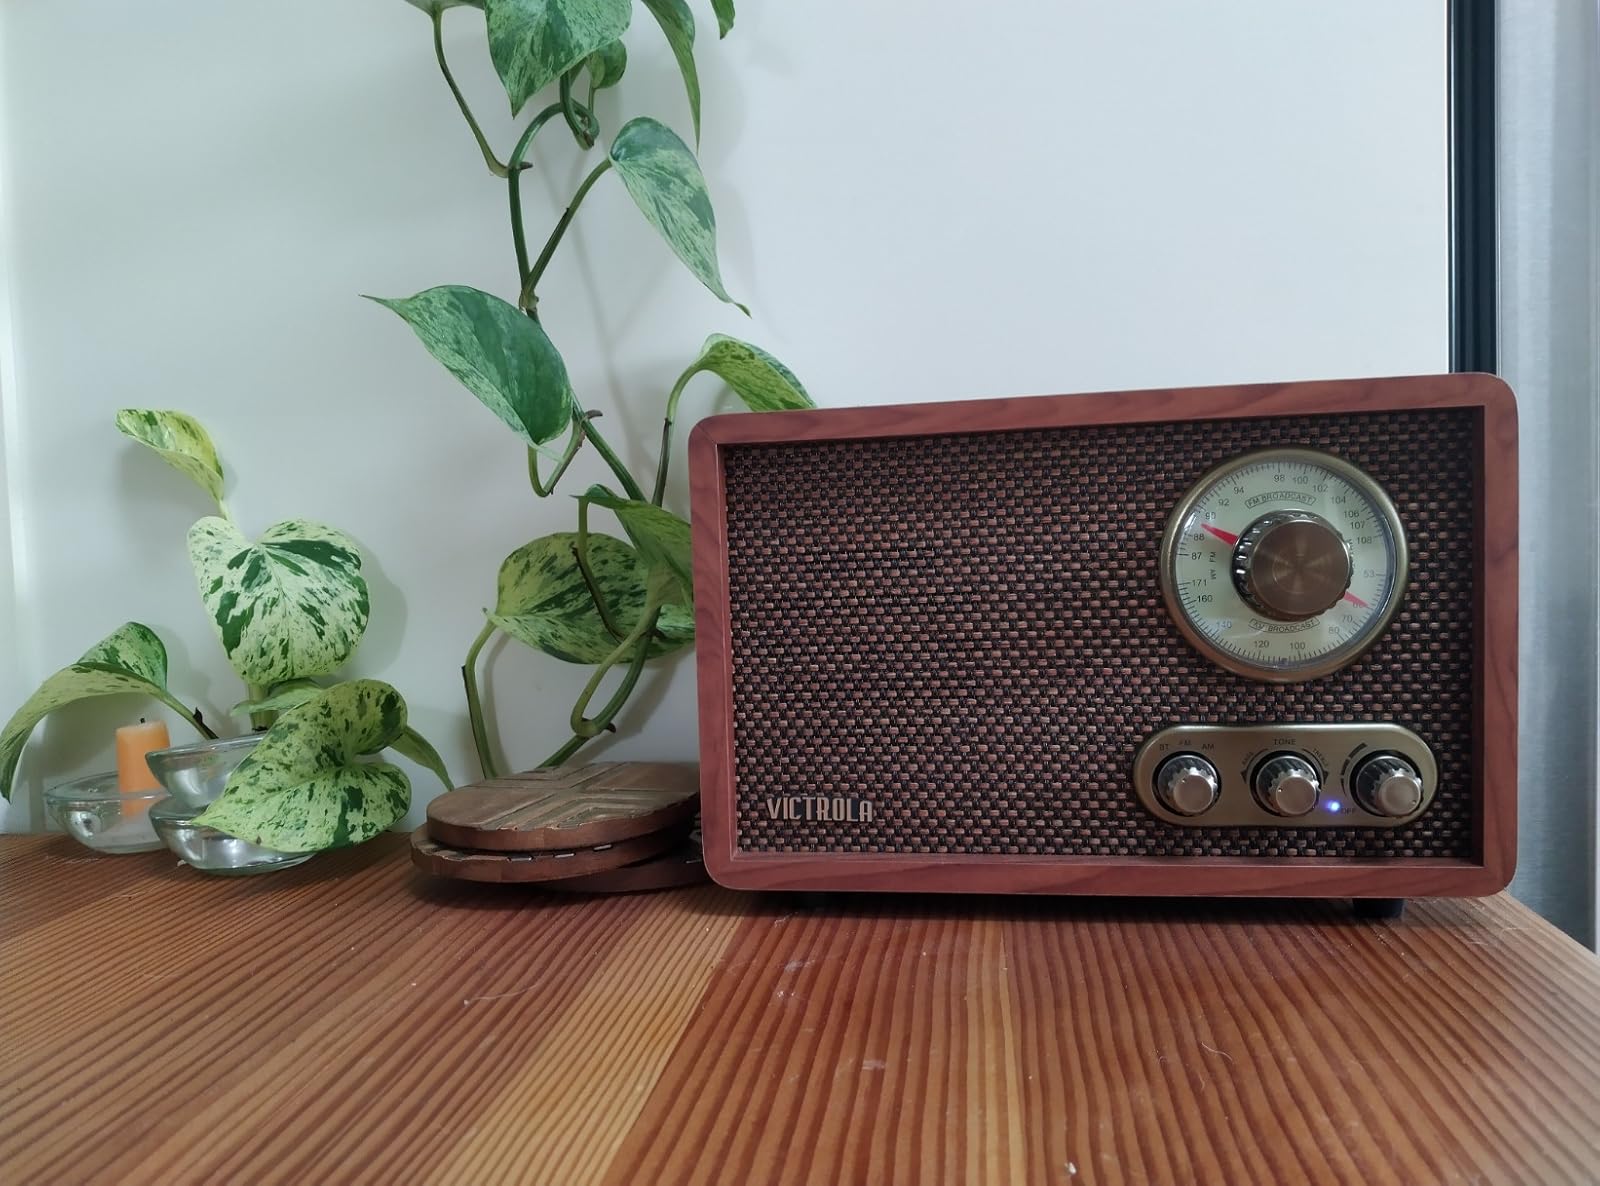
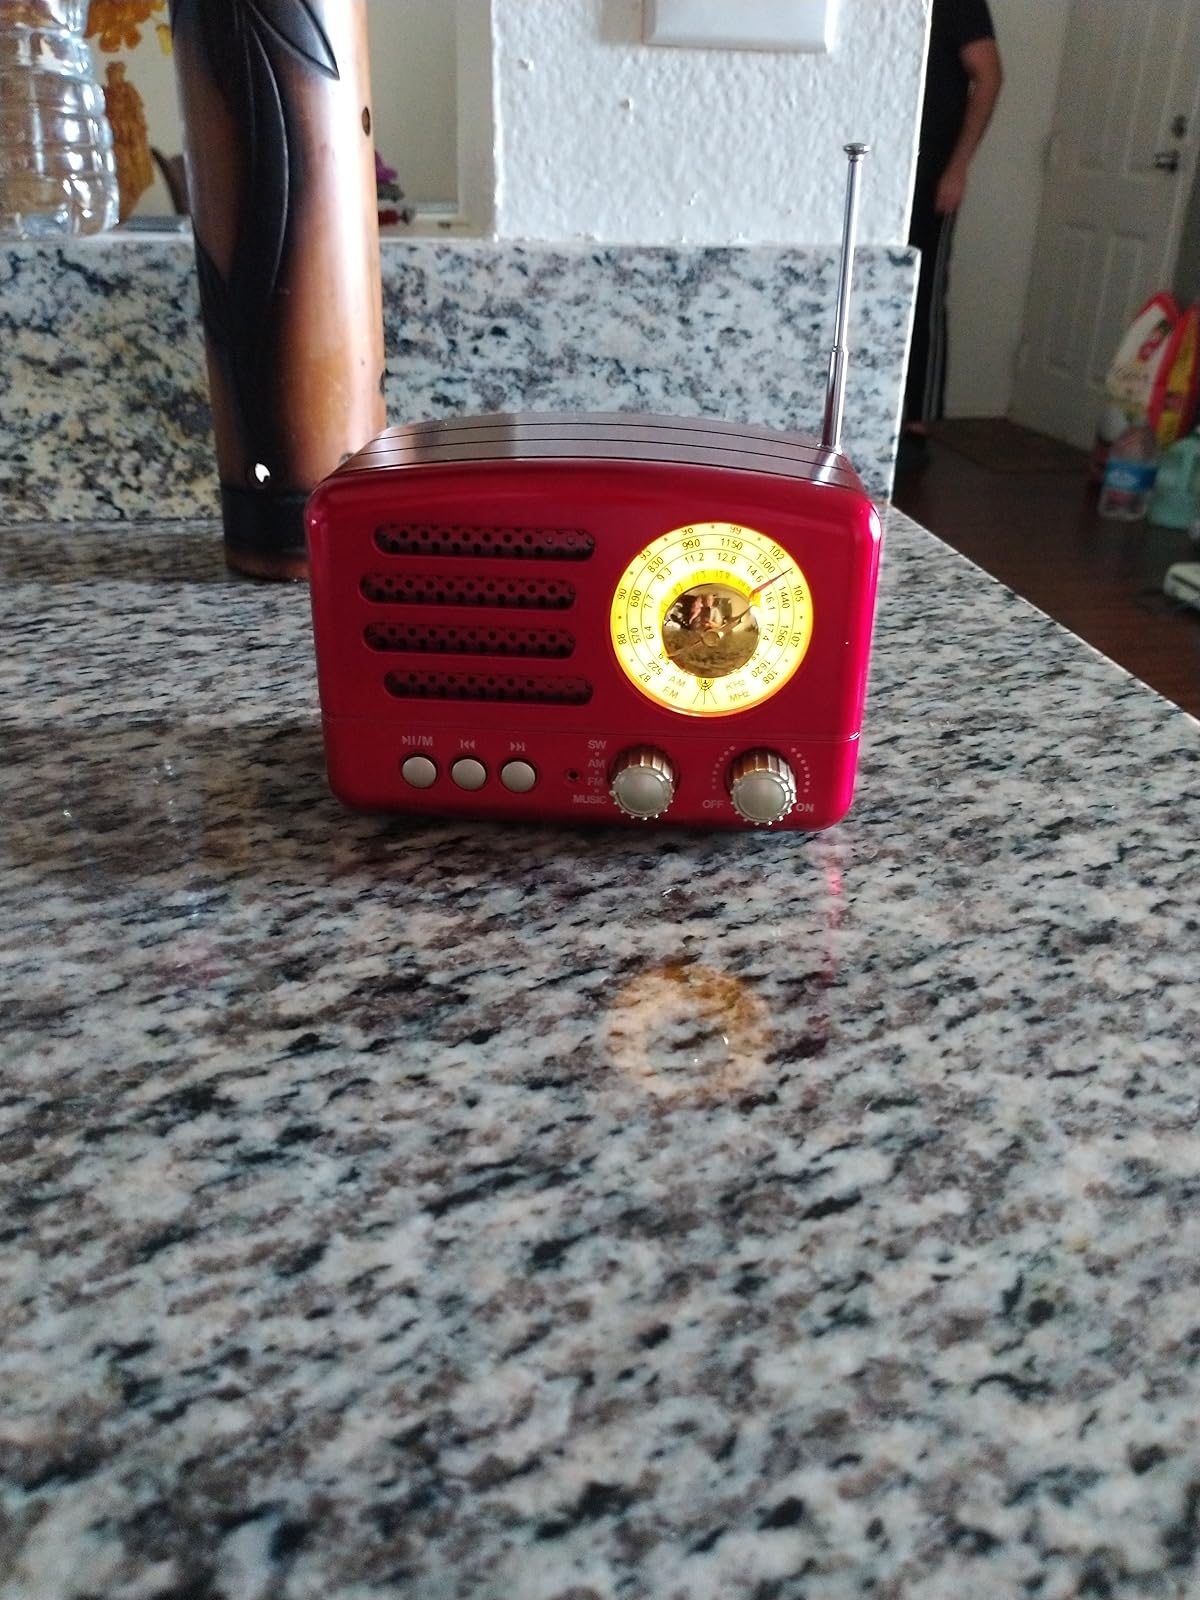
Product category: radio
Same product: no